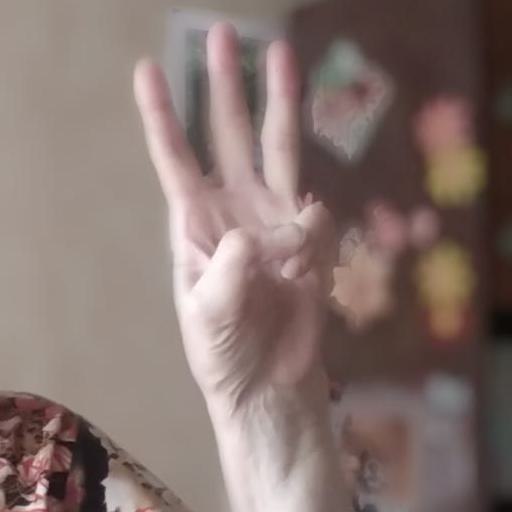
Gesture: three